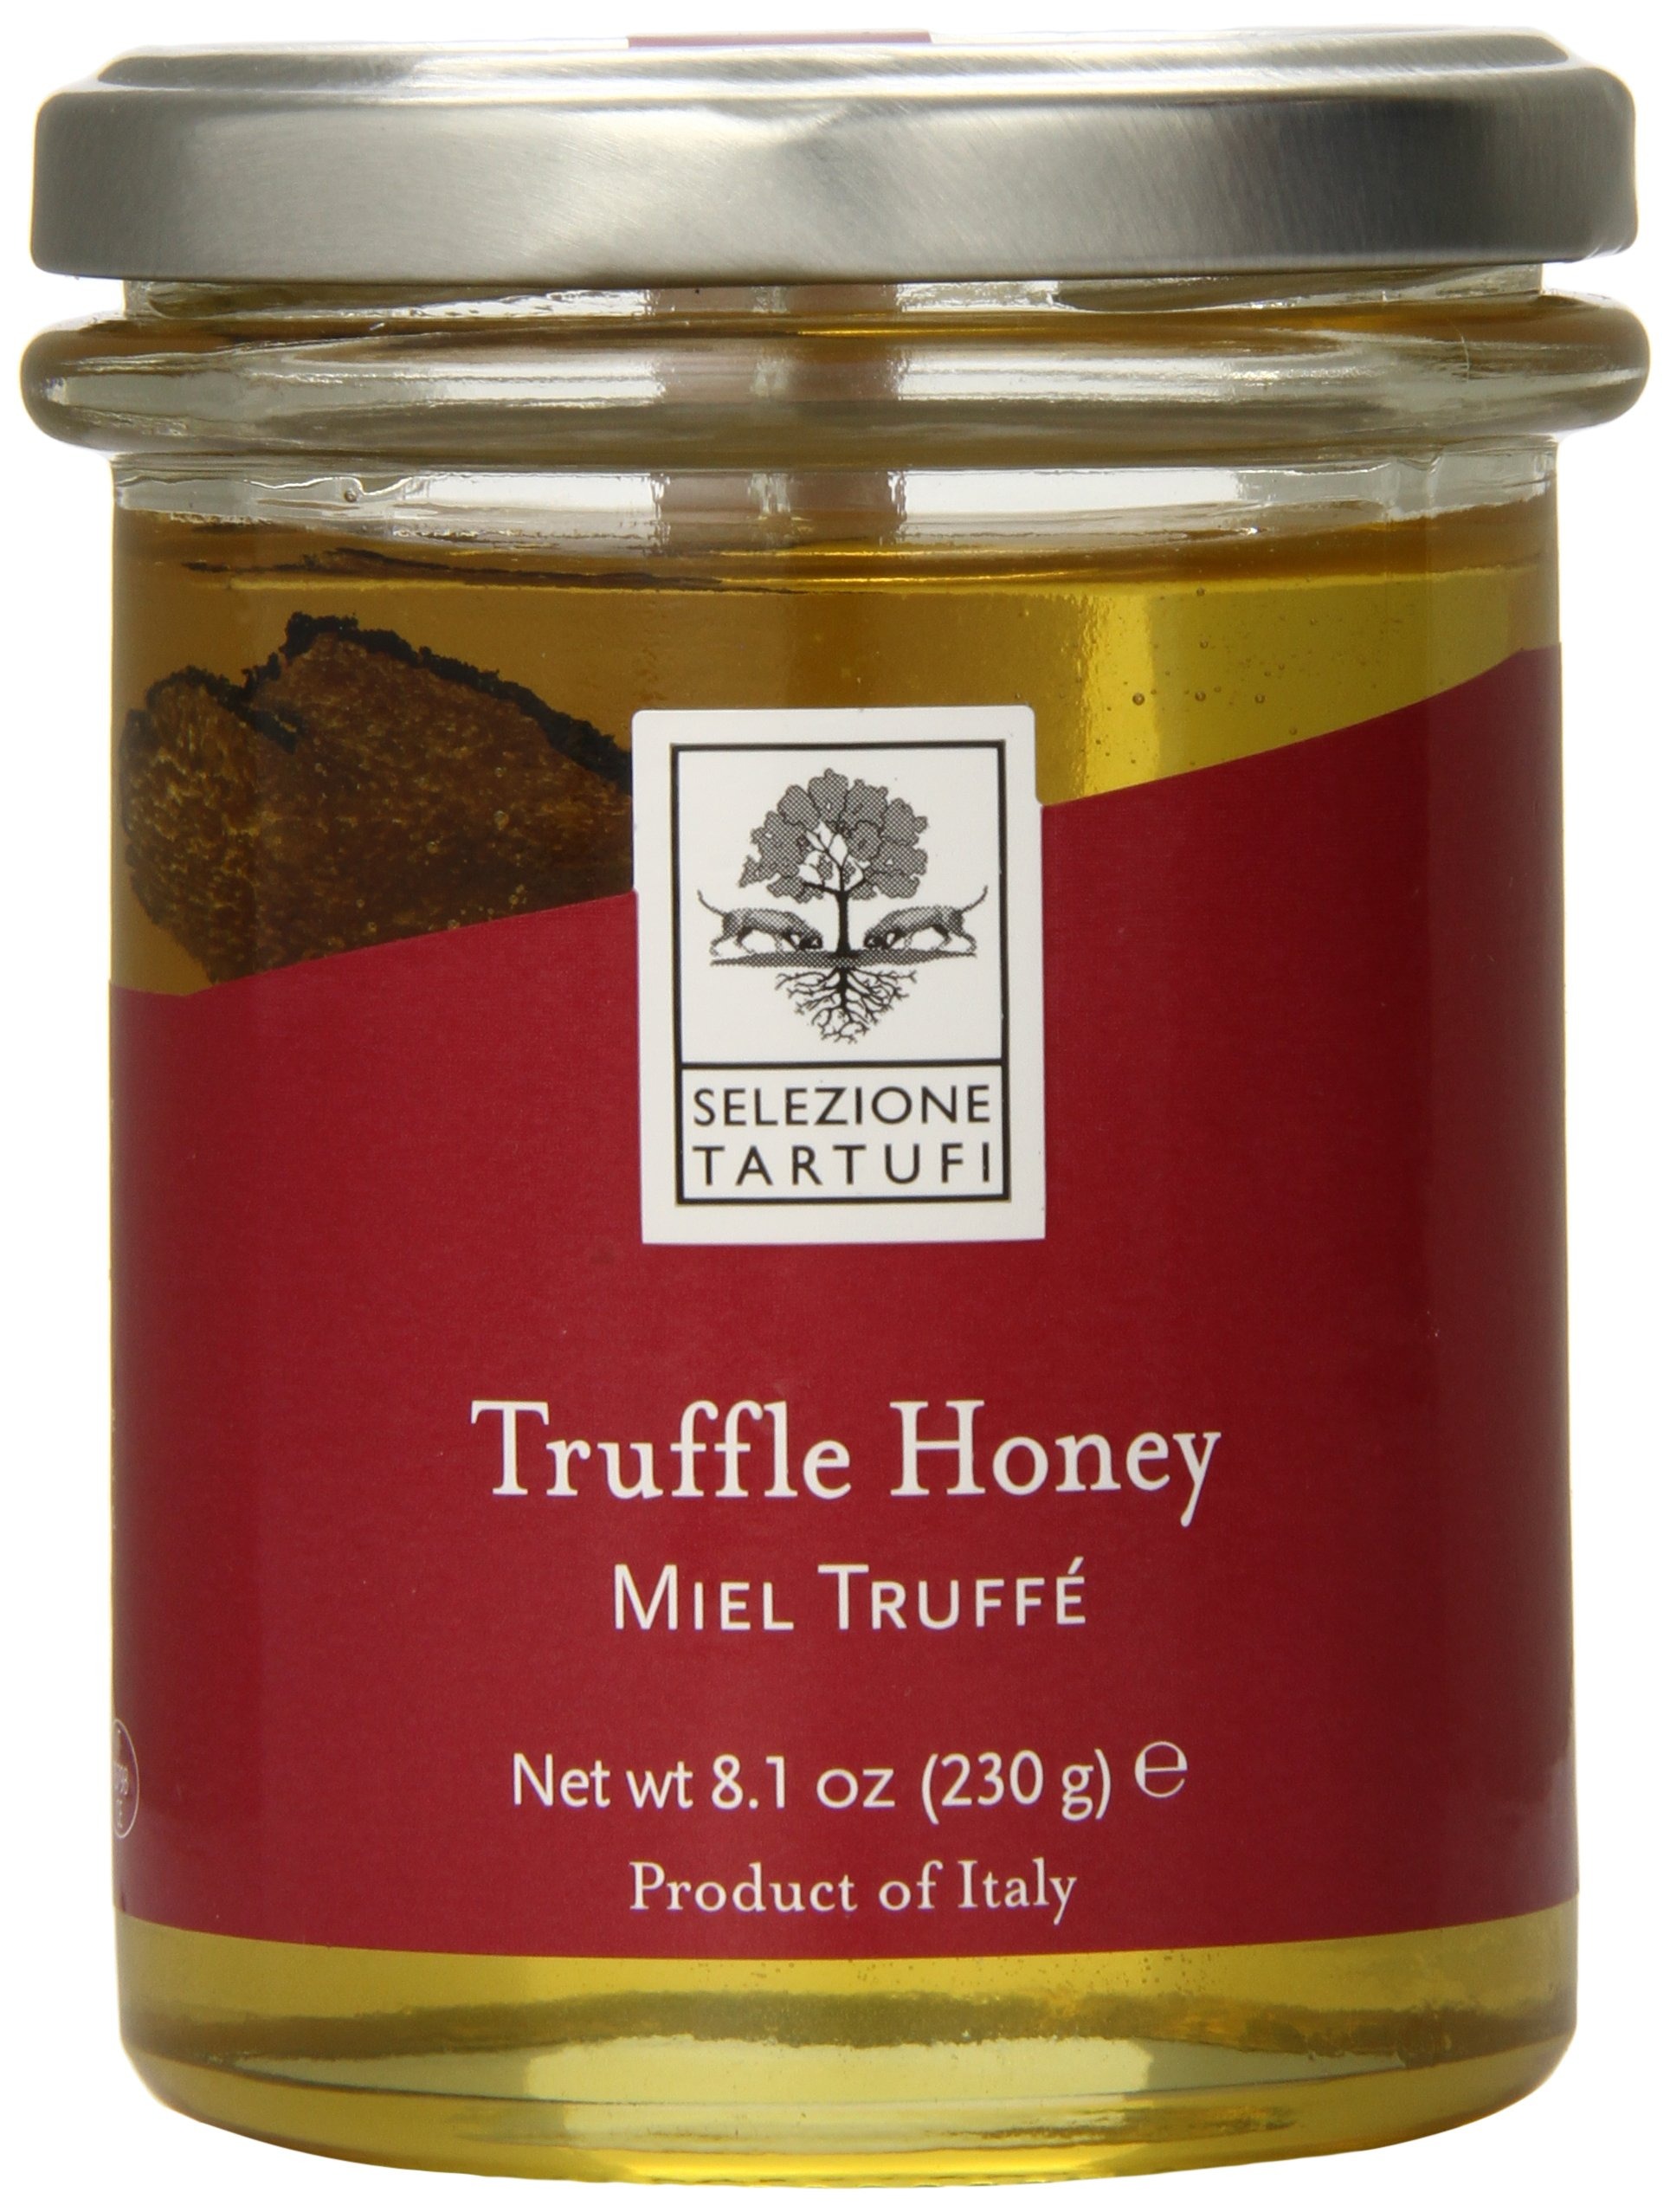
Item Name: Selezione Tartufi Truffle Honey, 8.1 Ounce
Bullet Point 1: Premium Acacia Honey And Luxurious Tubers - Fusion of Silician Acacia honey and black truffles.
Bullet Point 2: Clean And Smooth Viscosity - Selezione Tartufi’s truffle honey has a beautifully glossy texture
Bullet Point 3: Easy-To-Add Garnish -Top our truffle infused products over main courses and salads, or over sides.
Bullet Point 4: Contains Antioxidants And Nutrients - Our gourmet honey carries an excellent nutrient profile!
Bullet Point 5: No Preservatives. Tutto Naturale - Without artificial preservatives, for a delectable Italian taste.
Value: 8.1
Unit: ounce

Price: 45.5